Ljudski vrt

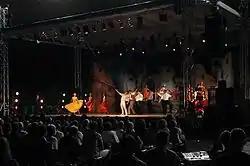
"Zorba" performance at the stadium in 2008

In 2012, the stadium was among the four venues that hosted the 2012 UEFA European Under-17 Championship. Ljudski vrt also hosted five matches of the 2021 UEFA European Under-21 Championship, including the semi-final match between Spain and Portugal.